Henry VI, Part 2

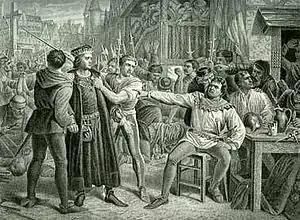
"Lord Saye and Sele brought before Jack Cade 4th July 1450" by Charles Lucy (1884)

Shakespeare's largest departure from Hall and Holinshed is in his conflation of the Cade rebellion, York's return from Ireland and the Battle of St Albans into one continuous sequence. Both Hall and Holinshed present these events as covering a four-year period (as they did in reality), but in the play they are presented as one leading directly, and immediately, to the other. This is how the events are depicted in Robert Fabyan's "New Chronicles of England and France" (1516), suggesting that this too may have been a source.